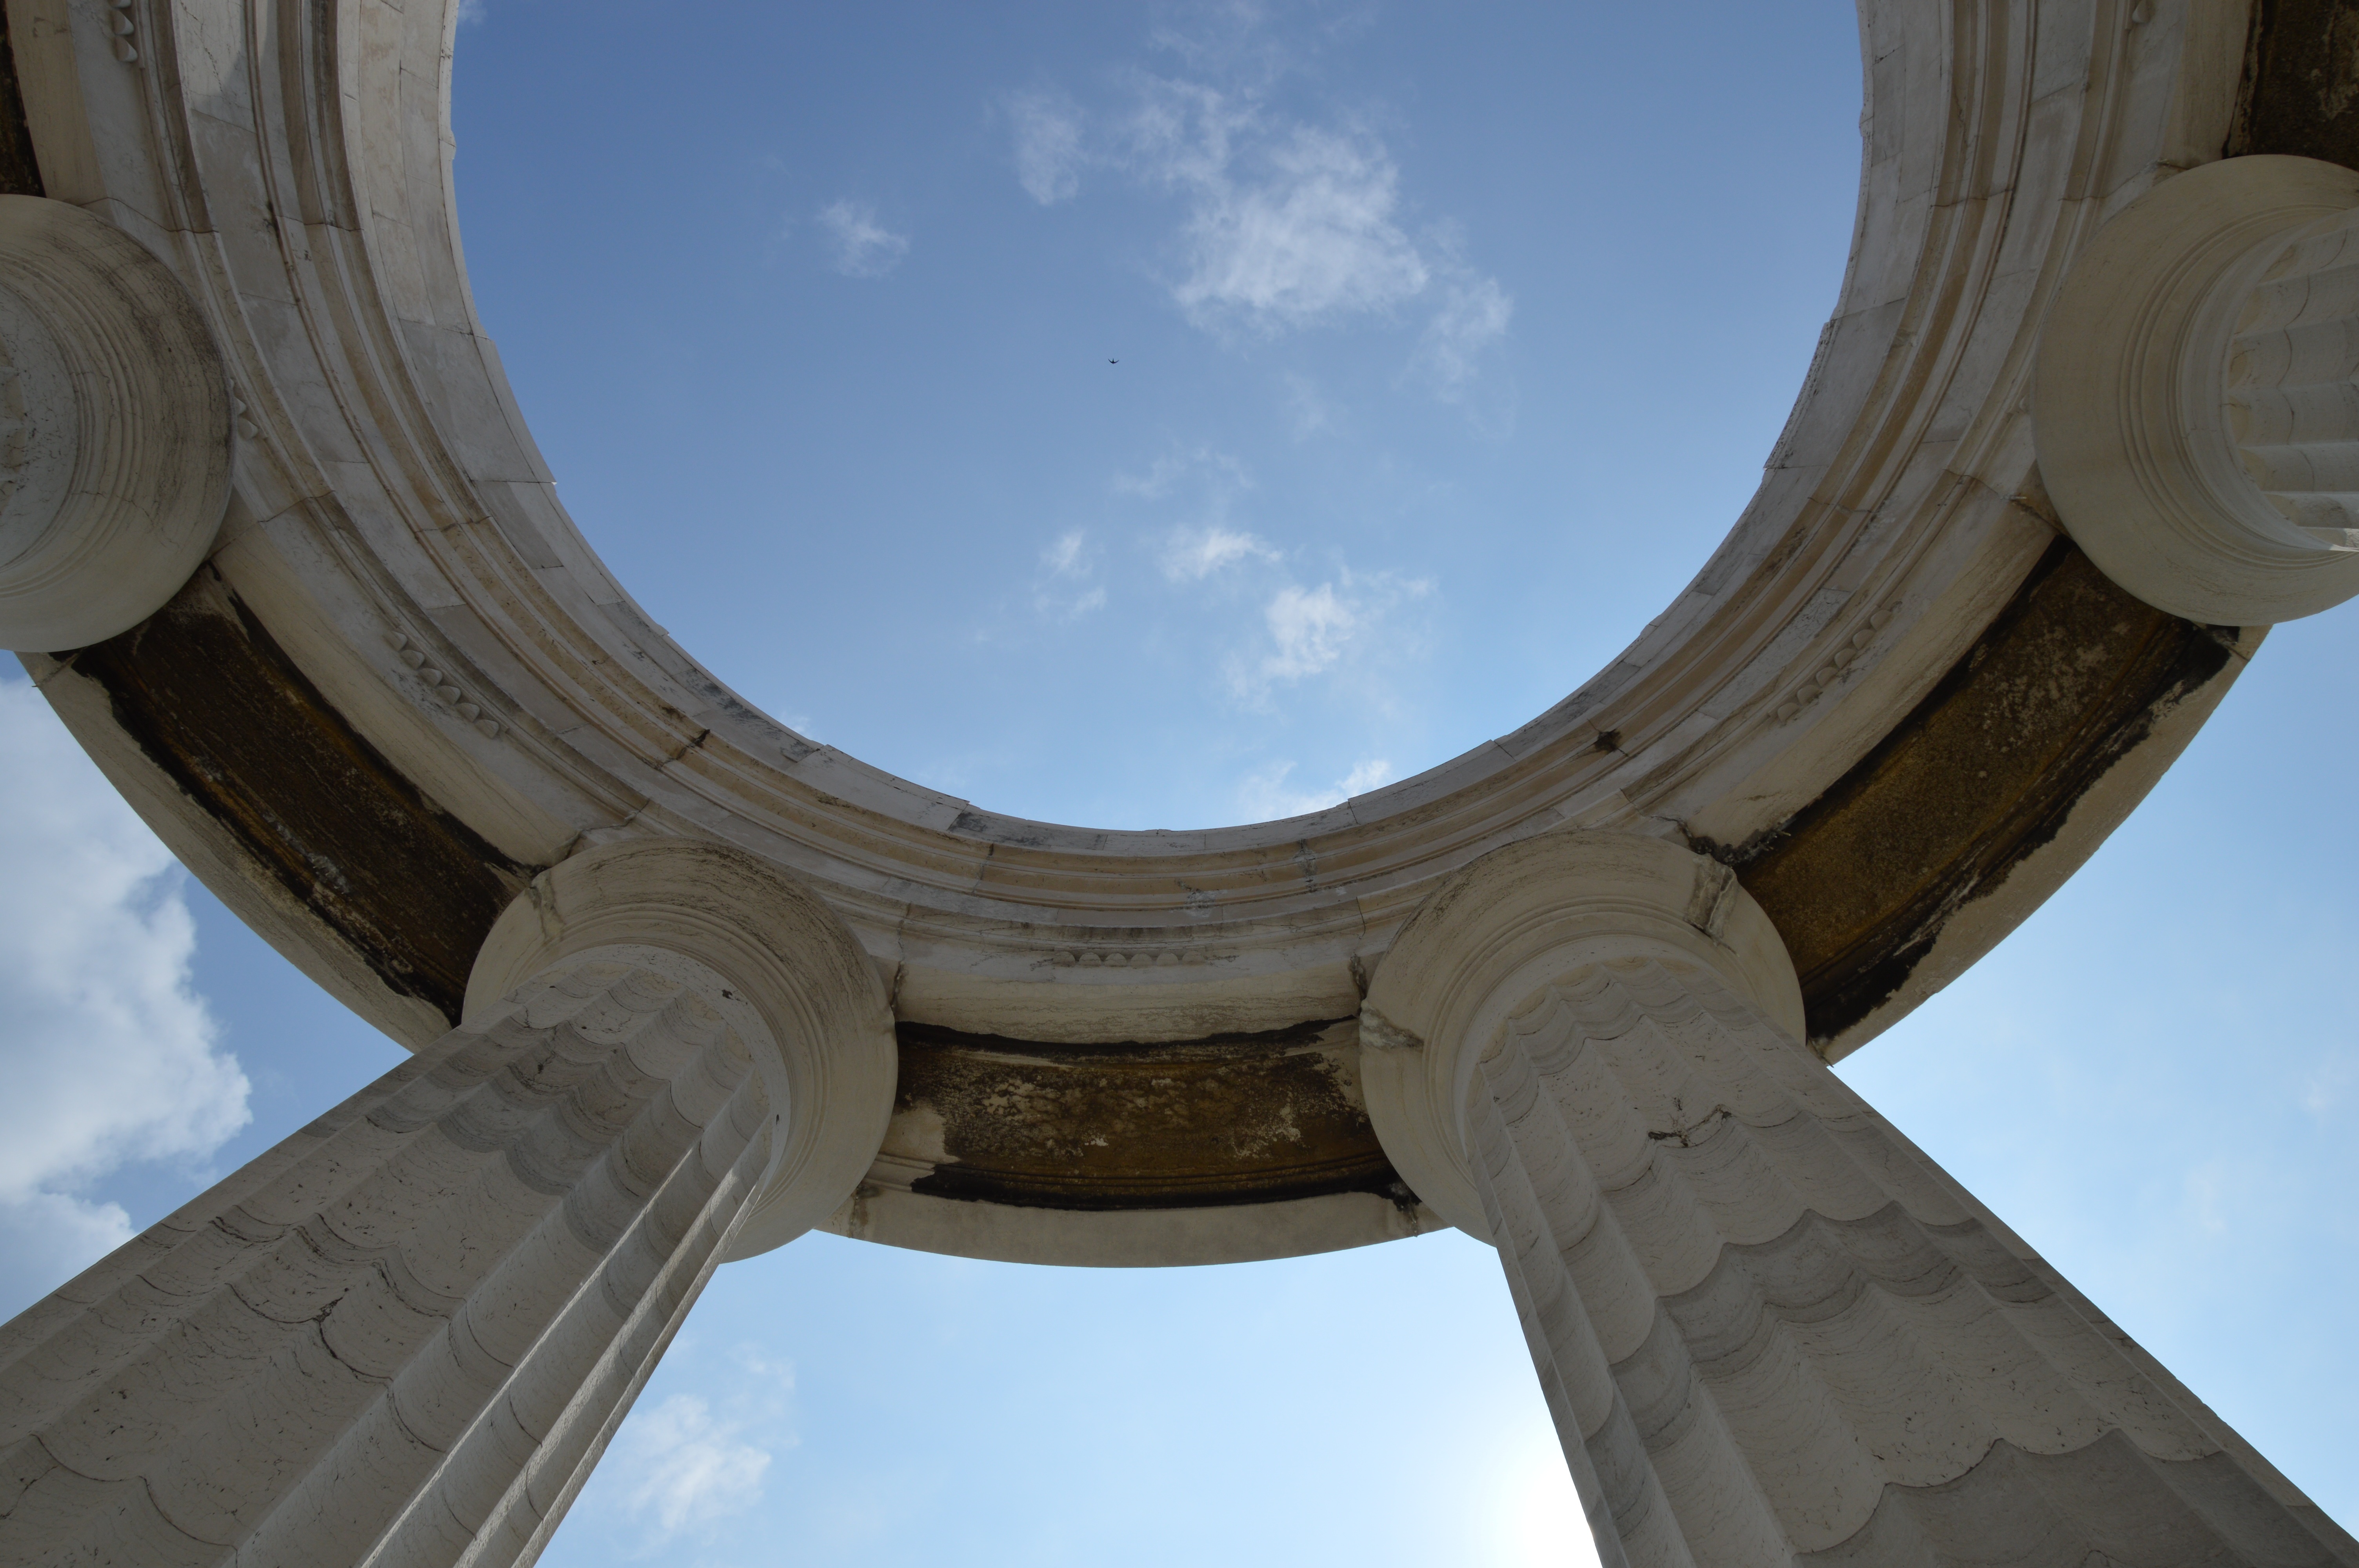
architecture, structure, sky, summer, arch, column, space, landmark, italy, blue, sculpture, symmetry, marble, himmel, god, sky blue, ancona, daylighting, considering